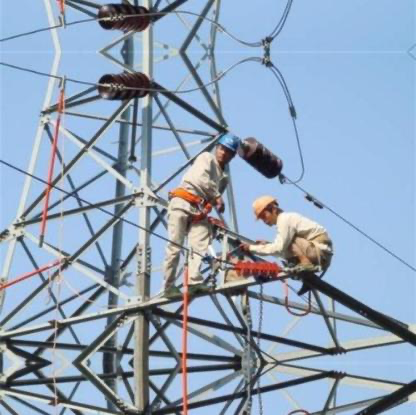
Objects in the image:
label: helmet
label: helmet